New York State Route 415

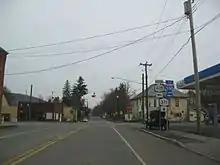
NY 415 northbound at NY 371 in the village of Cohocton

Outside of Kanona, NY 415 heads through the rural northern portion of Bath before crossing into the town of Avoca. In Avoca, NY 415 initially bends to the west, passing directly south of the complex interchange between the Southern Tier Expressway and the south end of I-390. After , the highway curves northward, passing under the Southern Tier Expressway for the final time. Immediately north of the underpass, NY 415 intersects with CR 70A (Big Creek Road), a highway that was part of NY 70 until the mid-1970s. Continuing on, NY 415 reverts to a northwesterly track as it begins to parallel I-390 (the Genesee Expressway). The first connection between the two roads comes soon afterward by way of Michigan Hollow Road (unsigned NY 961J). Past this point, NY 415 makes a gradual bend to the north, bypassing the nearby village of Avoca to the west. Avoca itself is served by CR 7 (South Main Street).